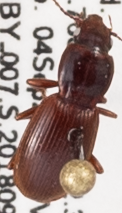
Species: Pterostichus pumilus
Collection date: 2018-09-04
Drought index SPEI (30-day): -0.348
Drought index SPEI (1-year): -0.556
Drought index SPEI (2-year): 0.71